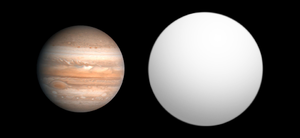
WASP-19 b est une planète extrasolaire, remarquable pour être caractérisée par une des plus courtes périodes orbitales connue en 2013 et cela pour toutes les planètes connues : 0,788 8399 jours soit environ 18,932 heures. Elle a une masse légèrement supérieure à celle de Jupiter, mais elle a un rayon beaucoup plus grand ; c'est une taille comparable à celle d'une étoile de faible masse.